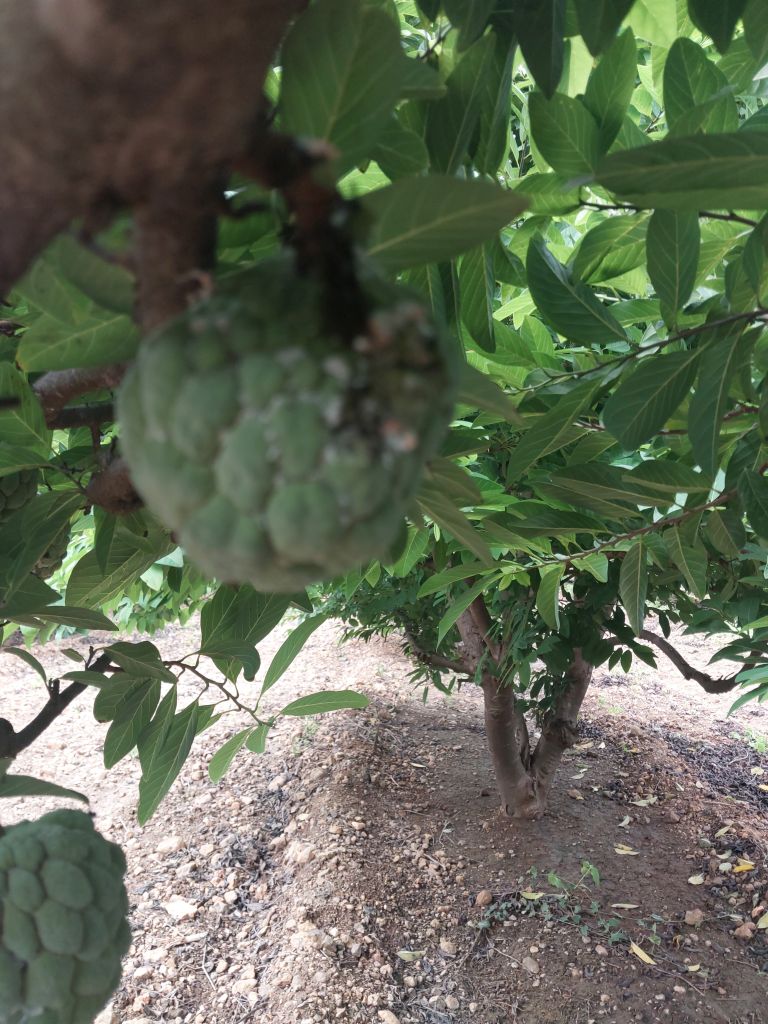
Disease label: Mealy Bug